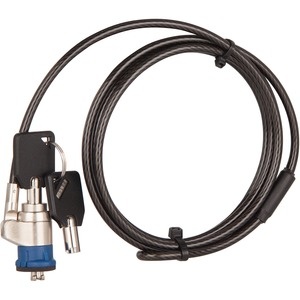
The Joy Factory LockDown Key Cable Lock 6' for Tablets and Laptops
Secure 6' Key Cable Lock; Compatible with Kensington security slots The LockDown Key cable lock is compatible with all LockDown and aXtion supported security cases. It is also compatible with laptops and devices that support the standard security slot. It is ideal to secure your device to a fixed location to prevent from someone easily walking away with your valuables. Protect your investment with the LockDown cable lock. Compatible with all LockDown cases Compatible with laptops and other devices that feature the standard Kensington security slot Key Lock Easy to use push-lock capability for one hand operation. Full 6-foot steel cable Master Keys are available for purchase Master Keys are available for purchase Full 6-foot steel cable Key Lock Easy to use push-lock capability for one hand operation. Compatible with all LockDown cases Compatible with laptops and other devices that feature the standard Kensington security slot
Brand: The Joy Factory
Category: Electronics > Electronics Accessories > Computer Accessories